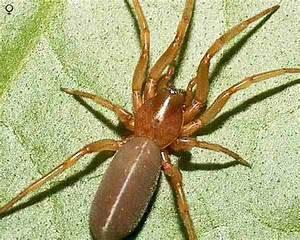
spider